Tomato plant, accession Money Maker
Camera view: horizontal (90 deg, fisheye); turntable rotation: 60 degrees
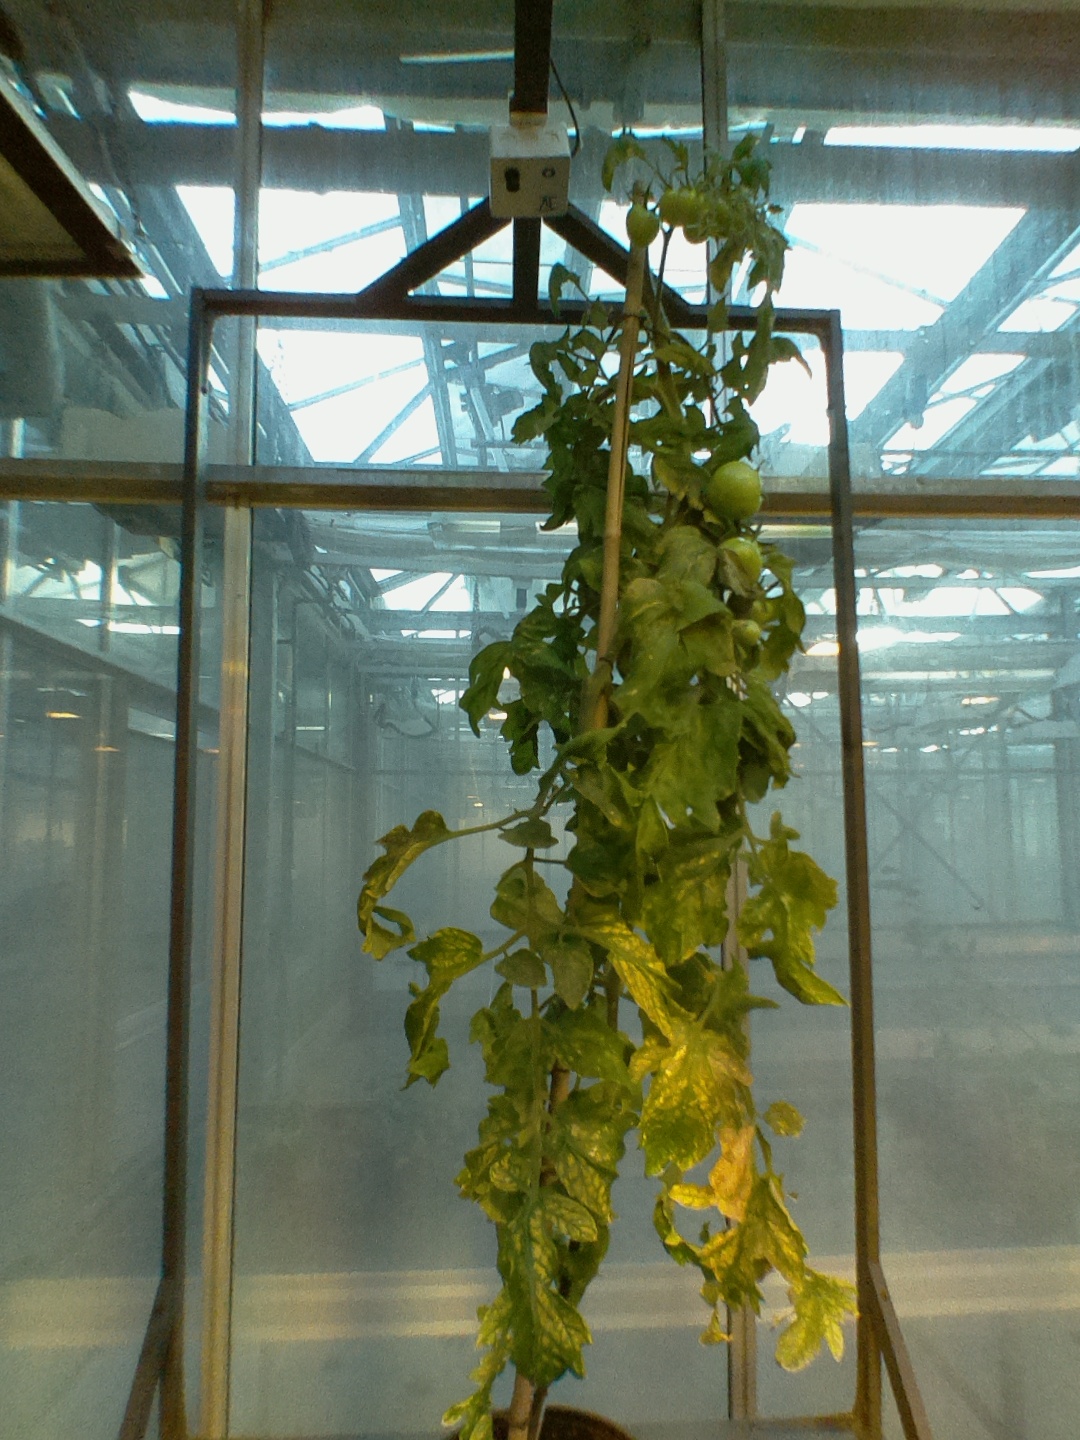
BBCH growth stage 79: 90% -100% of final fruit size